Modern Housing Corporation Addition Historic District

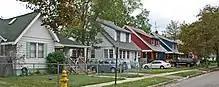

The Modern Housing Corporation Addition contains 261 modest homes, along with three public spaces, in a 61-acre tract. All but 12 of the houses are built from one of 16 architectural patterns. The lots are generally 50 feet by 100 feet, with houses of one to two stories and two to four bedrooms, finished with clapboard, wood shingle, stucco and brick. Many of the two-story houses have different materials on each story.